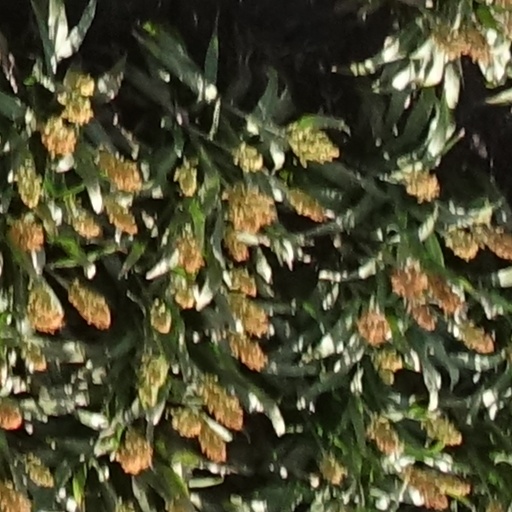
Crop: sorghum